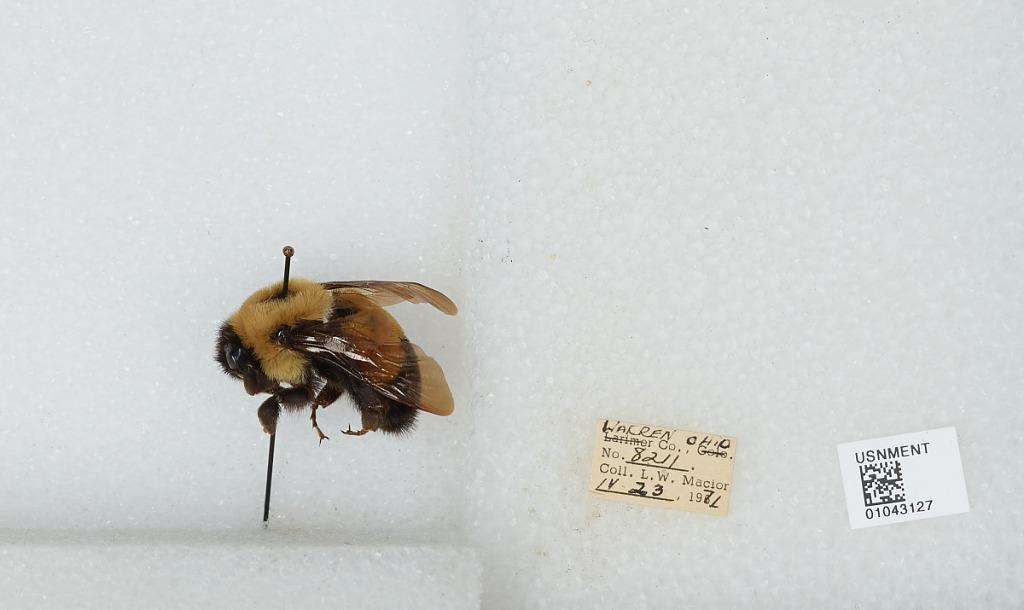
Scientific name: Bombus (Bombus) affinis Cresson
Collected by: L. Macior
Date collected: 1971-4-23
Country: United States
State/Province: Ohio
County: Warren
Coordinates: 39.4242, -84.1856